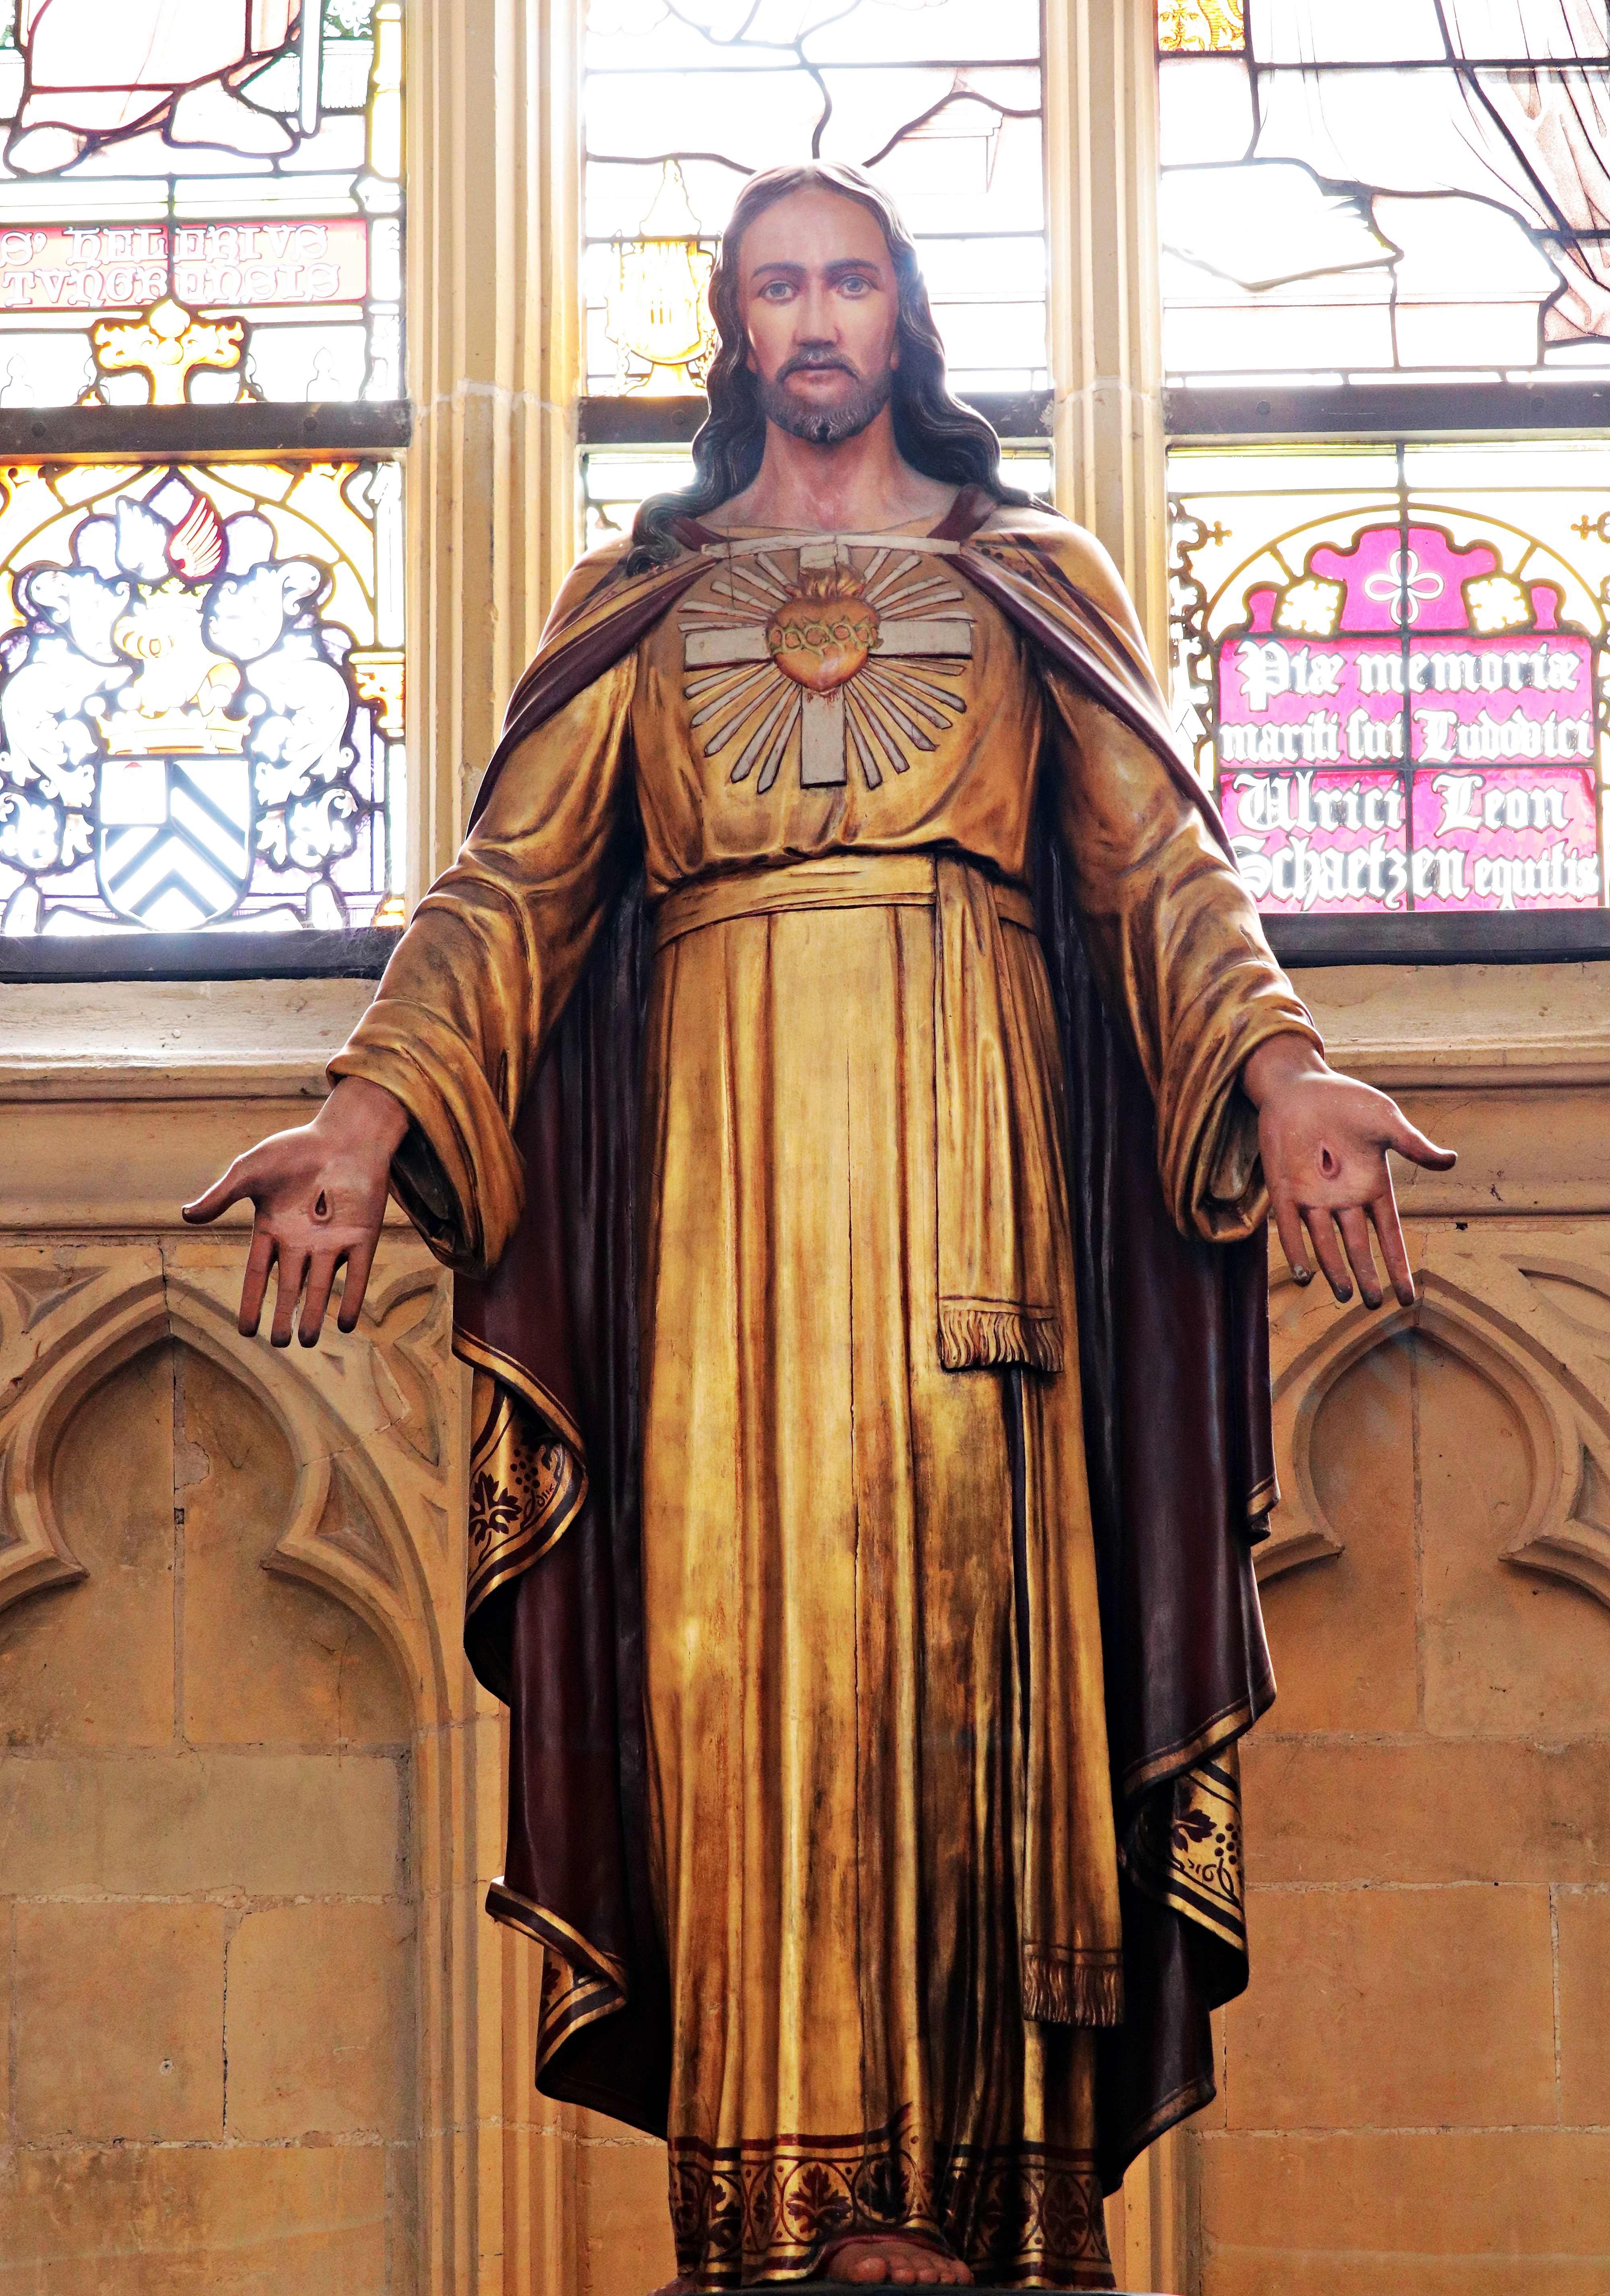
architecture, building, monument, statue, religion, church, cathedral, clothing, cross, christian, sculpture, religious, catholic, christ, art, figure, temple, hands, faith, jesus, christianity, holy, carving, middle ages, god, jesus christ, church window, christi, roman catholic, colorful window, ancient history